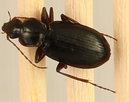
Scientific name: Calathus advena
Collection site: Niwot Ridge NEON (NIWO), plot NIWO_010